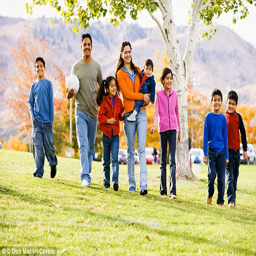
people living in childless households were infected with viruses during the year .